HA(L)-3

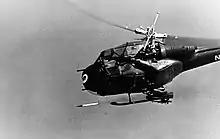
HA(L)-3, Detachment Three UH-1E fires a 2.75-inch rocket, October 1969

In March "Seawolf 305" crashed due to engine failure killing two crewmen. On 23 April a helicopter from Detachment 3 hit a power cable and crashed at Cu Chi Base Camp killing one crewman. On 28 April "Seawolf 320" crashed killing three crewmen and "Seawolf 305" made a forced landing nearby and one crewman was killed during the extraction. In August "Seawolf 331" crashed on takeoff killing one crewman and "Seawolf 300" was shot down. On 15 September "Seawolf 302" crashed on takeoff from killing two crewmen. In December "Seawolf 313" crashed killing one crewman.